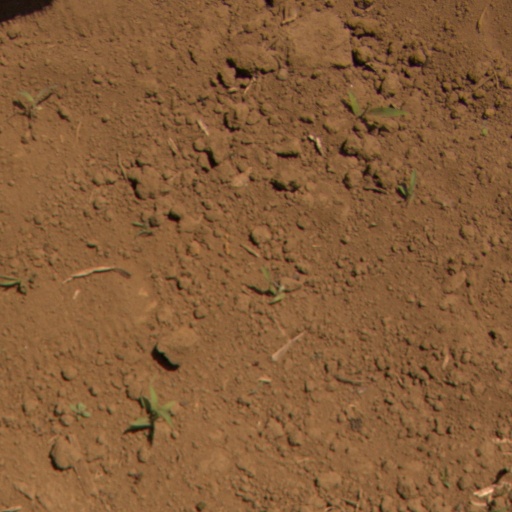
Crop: Jerusalem artichoke